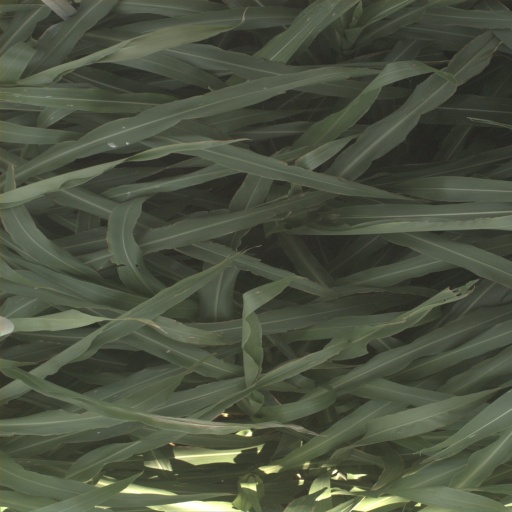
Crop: sorghum